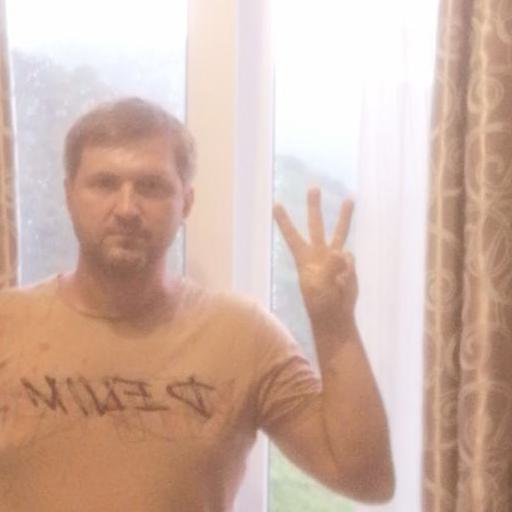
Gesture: three